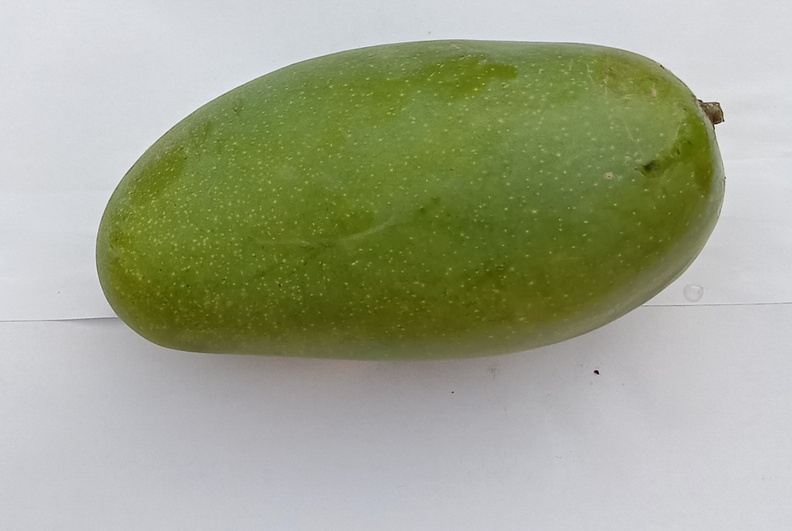
Mango variety: Dosehri